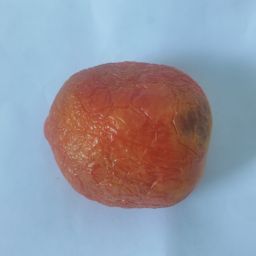
Crop: Tomato
Quality: Old